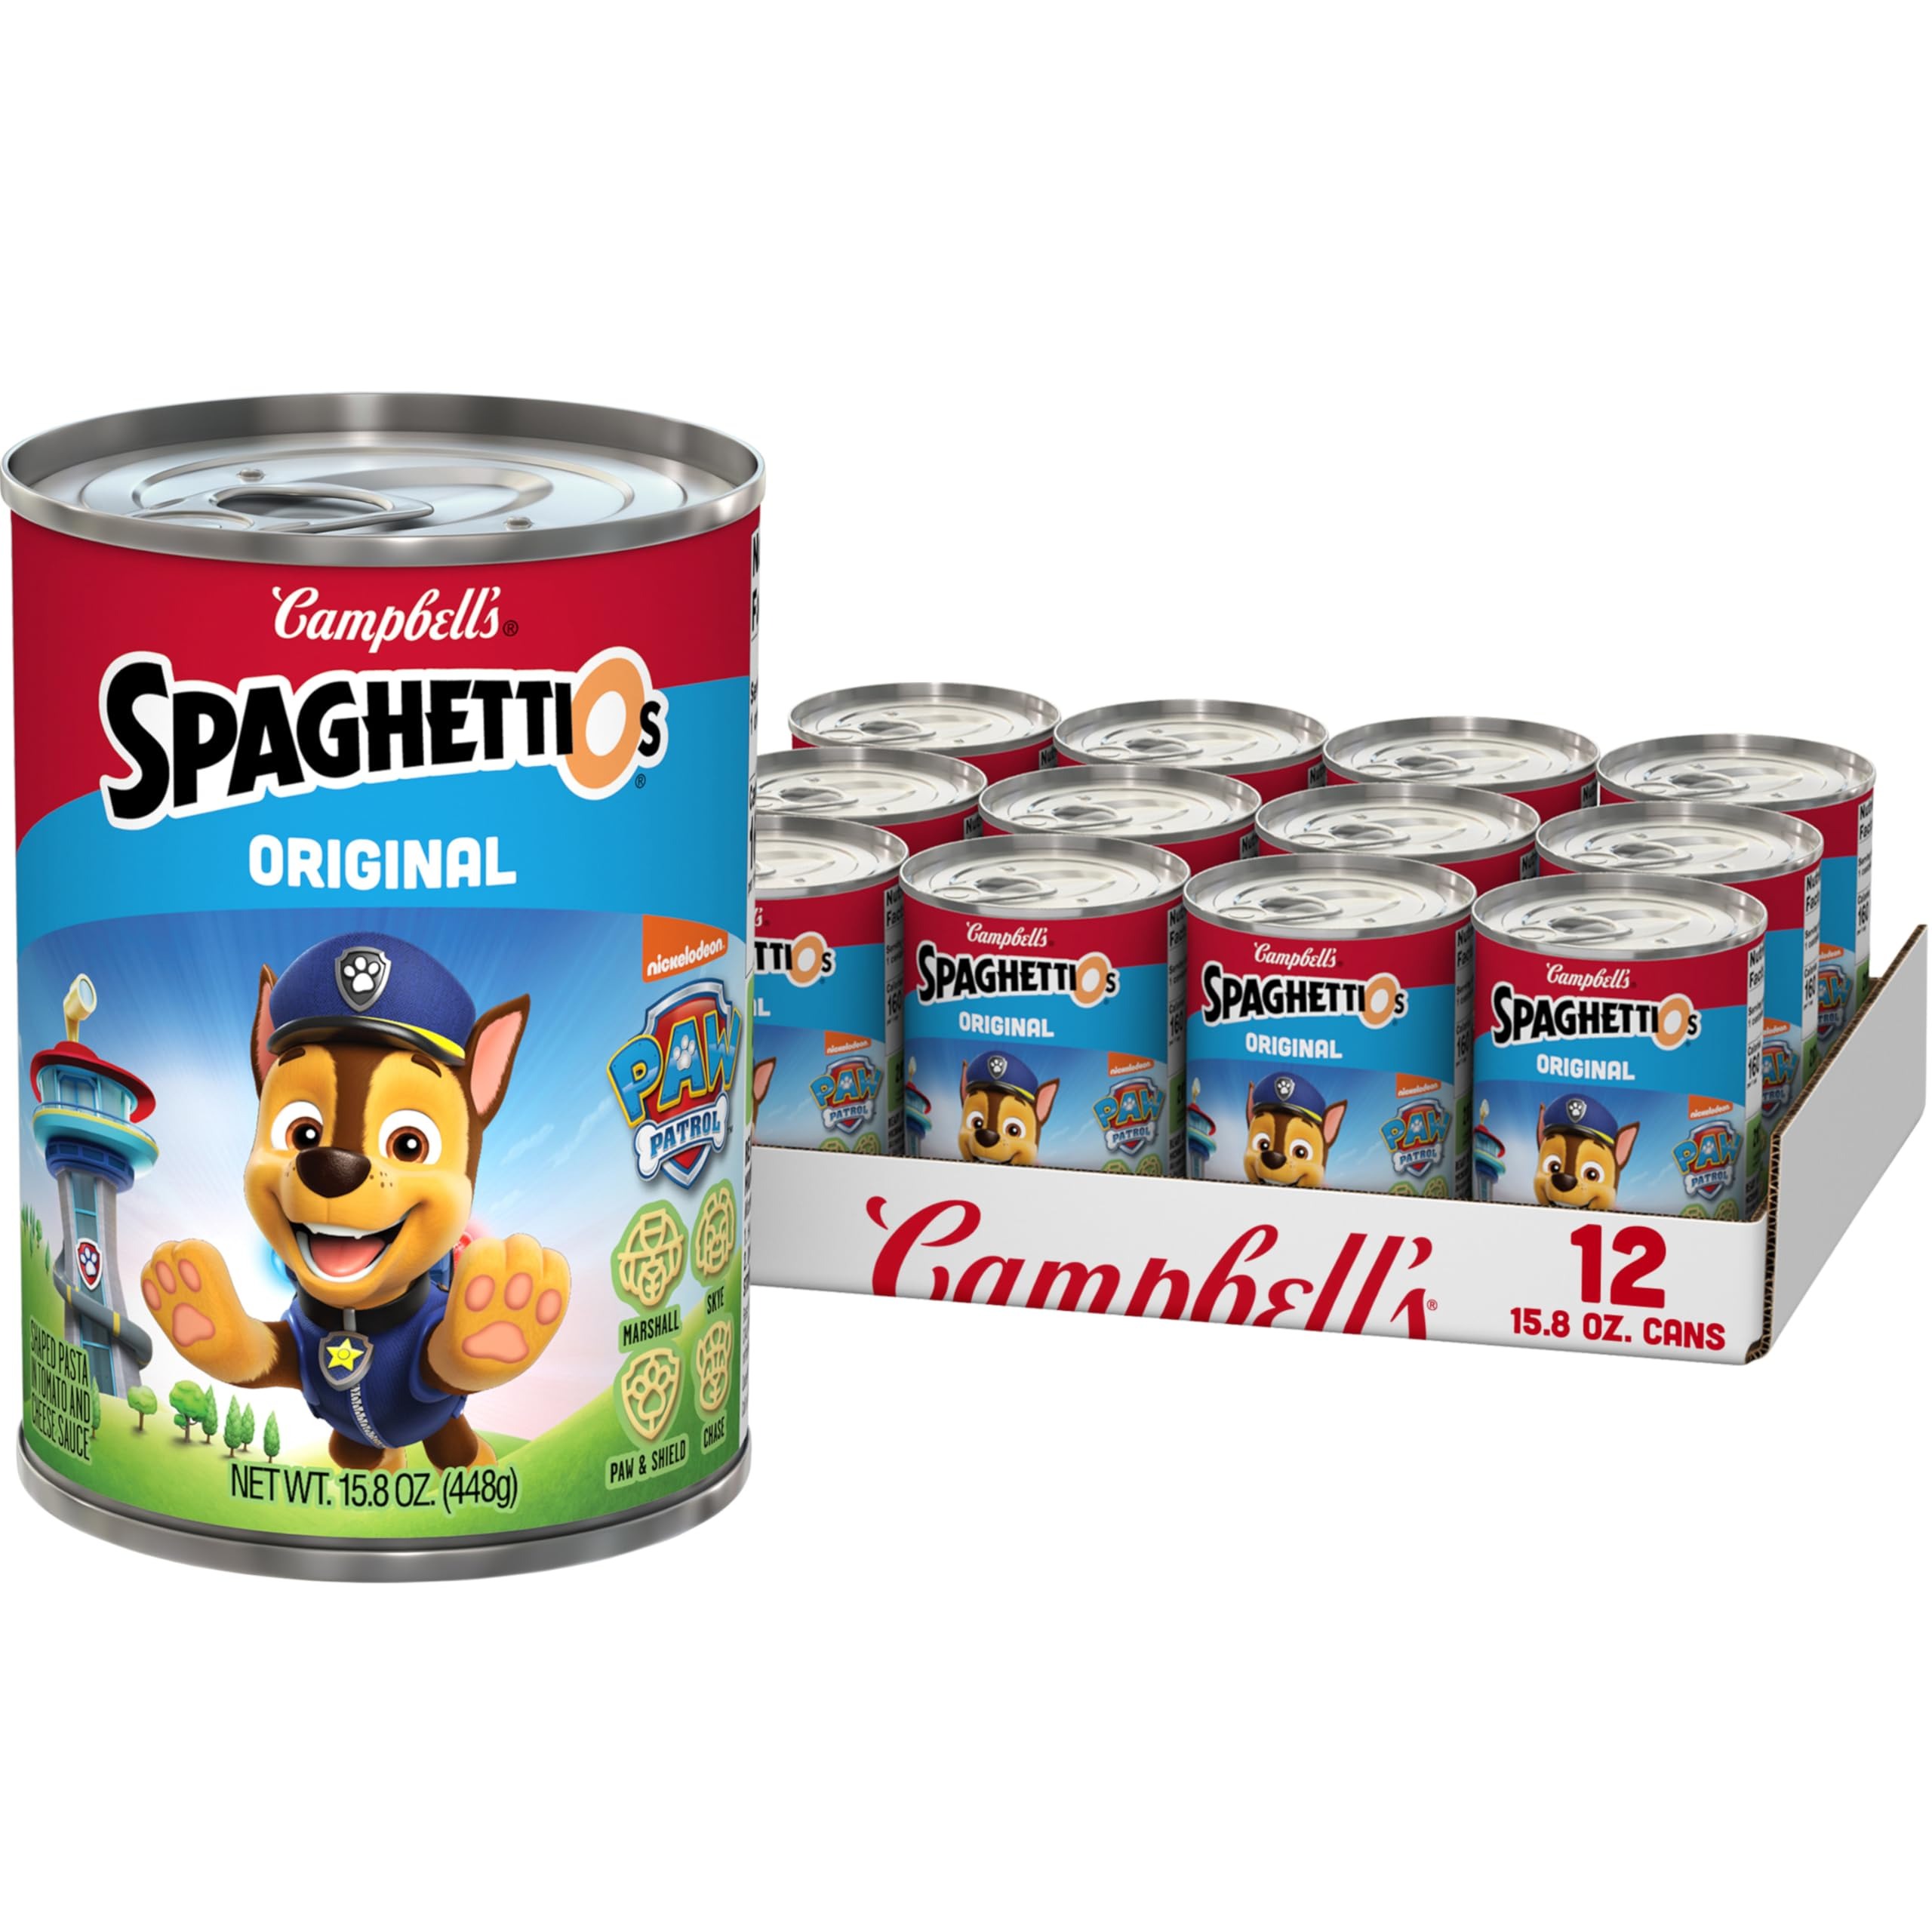
Item Name: SpaghettiOs Original Canned Pasta With Paw Patrol Shapes, 15.8 oz Can (12 Pack)
Bullet Point 1: Twelve (12) 15.8 oz cans of SpaghettiOs Original Canned Pasta With Paw Patrol Shapes
Bullet Point 2: Playful kids' pasta featuring fun, Paw Patrol-themed pasta shapes – including Chase, Skye, Marshall, and a shield – in a rich tomato and cheese sauce
Bullet Point 3: One cup of SpaghettiOs contains 4 essential nutrients and 1/2 cup of vegetables, making it a delicious and nutritious kids' food
Bullet Point 4: Serve this convenient microwave pasta as part of a quick and easy dinner or lunch for kids and kids at heart
Bullet Point 5: Comforting and nostalgic, it's tasty on its own and pairs perfectly with a grilled cheese sandwich
Value: 189.6
Unit: Ounce

Price: 3.98